COVID-19 pandemic in Ghana

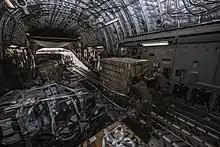
Air Forces Africa delivers medical supplies to Ghana

The Parliament of Ghana granted a tax waiver of GHS174 million cedis (equivalent to US$30 million) on income taxes of frontline workers. This spanned for three months from July to September 2020. The Minister of Employment and Labor Relations claimed government's intervention in easing of restrictions restored over 2,849 out of the over 11,000 job losses due to the pandemic.